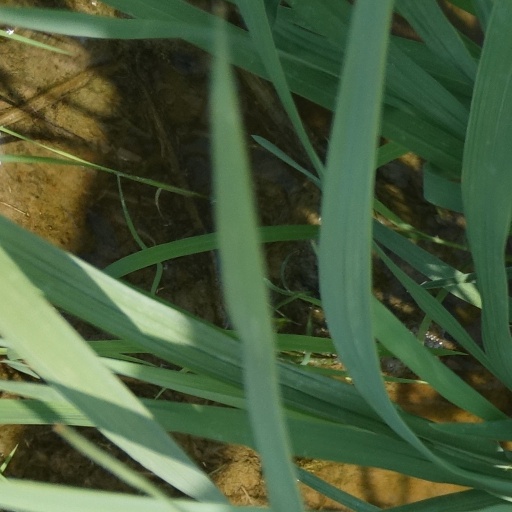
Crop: rice